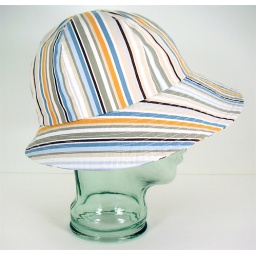
rain or shine hat in striped cotton